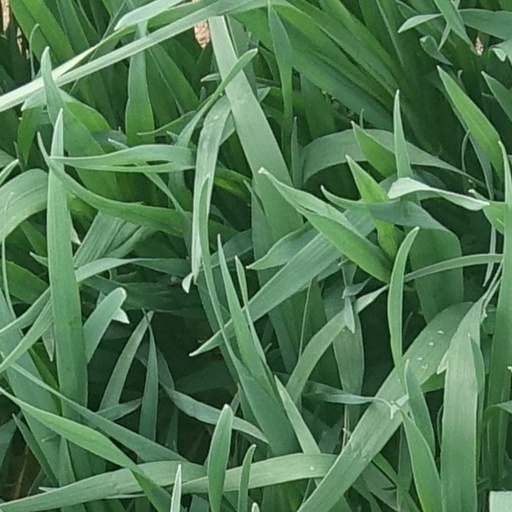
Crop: wheat